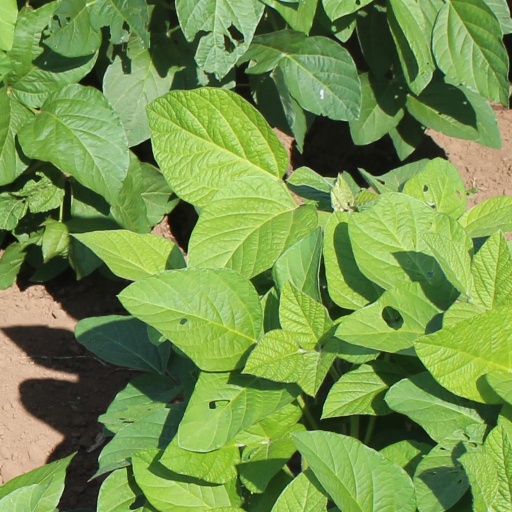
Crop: soybean